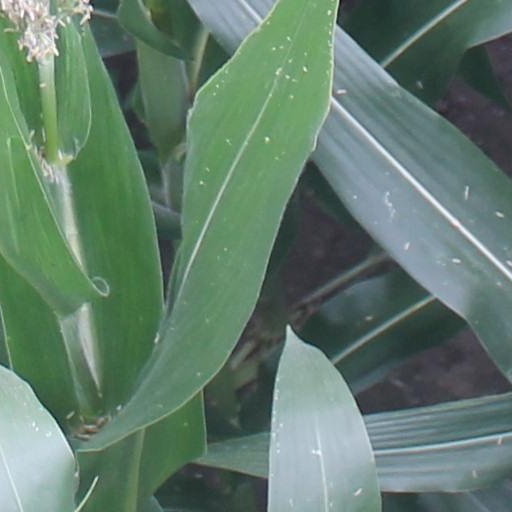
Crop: maize; corn